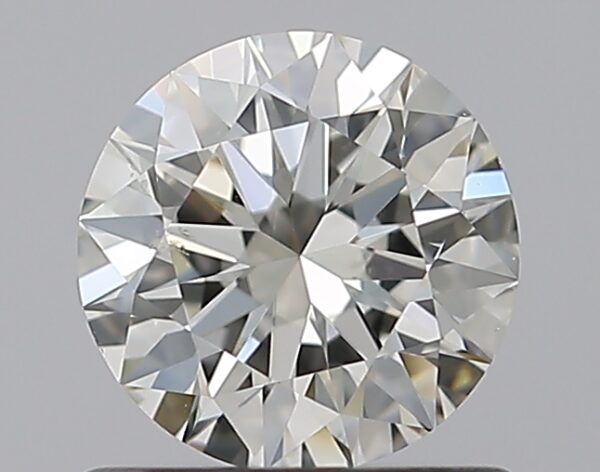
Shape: round
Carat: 0.7
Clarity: SI1
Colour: I
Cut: EX
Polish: EX
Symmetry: EX
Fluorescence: N
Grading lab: GIA
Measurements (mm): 5.67 x 5.69 x 3.52